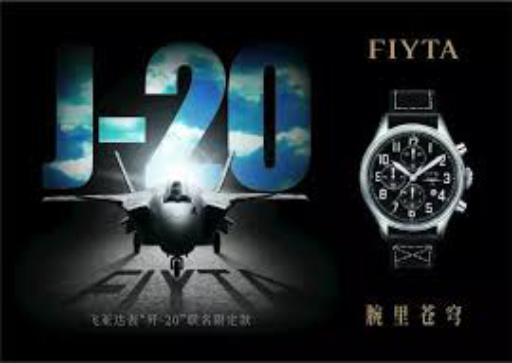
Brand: fiyta
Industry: Electronic